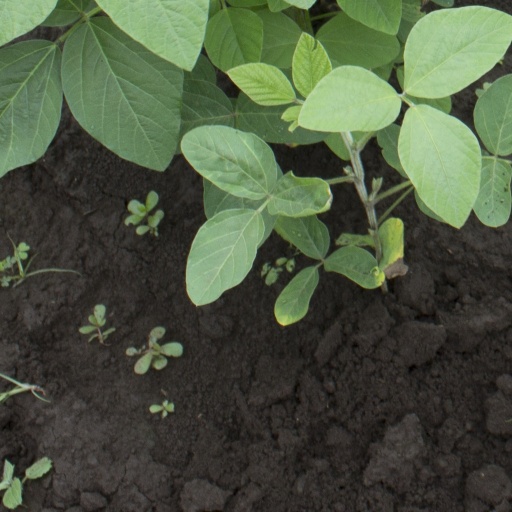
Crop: soybean